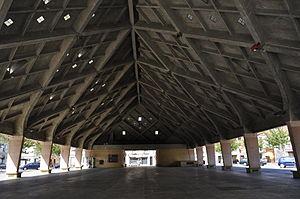
Les sélections départementales et régionales du plus beau marché de France sont organisées chaque début d'année depuis 2018, par la presse quotidienne régionale, via un espace dédié sur leur site.
Vitry-le-François est une commune de l'Est de la France, située dans le département de la Marne, dont elle est l'une des sous-préfectures, en région Grand Est.